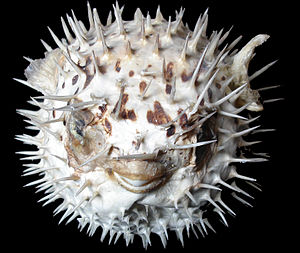
Pindsvinefisk-familien
Pindsvinefisk med pigge
Pindsvinefisk-familien er en fiskefamilie i ordenen af fastkæbede fisk. Deres karakteristiske egenskab er at de har pigge, der stritter når de puster sig op.